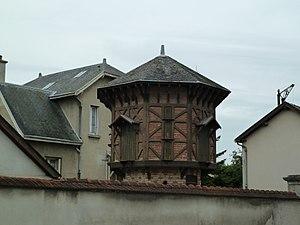
Pigeonnier Chateau de Courcelles St Brice Courcelles Marne
Saint-Brice-Courcelles est une commune française située dans le département de la Marne, en région Grand Est.